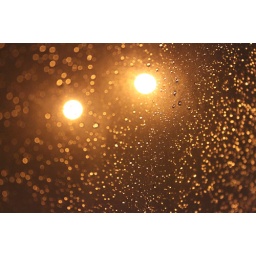
through a car window in a traffic jam